Yaniuska Espinosa

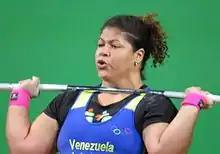
Espinosa at the 2016 Olympics

Yaniuska Isabel Espinosa (born 5 December 1986) is a Venezuelan weightlifter who competes in the +75 kg division.